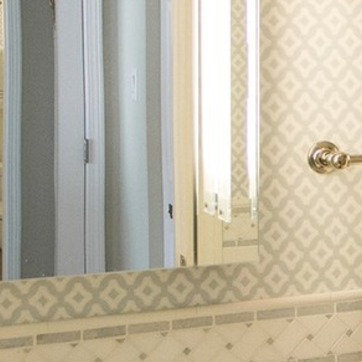
Material: mirror